History of North Carolina

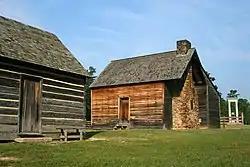
Bennett Place, historic site of major Confederate surrender in Durham

North Carolina was the site of few battles, though it provided at least 125,000 troops to the Confederacy. North Carolina also supplied about 15,000 Union troops. Over 30,000 North Carolina soldiers would die of disease, battlefield wounds, or starvation. Confederate troops from all parts of North Carolina served in virtually all the major battles of the Army of Northern Virginia, the Confederacy's most famous army. The largest battle fought in North Carolina was at Bentonville, which was a futile attempt by Confederate General Joseph Johnston to slow Union General William Tecumseh Sherman's advance through the Carolinas in the spring of 1865. In April 1865 after losing the Battle of Morrisville, Johnston surrendered to Sherman at Bennett Place, in what is today Durham, North Carolina. This was the next to last major Confederate Army to surrender. North Carolina's port city of Wilmington was the last major Confederate port for blockade runners; it fell in the spring of 1865 after the nearby Second Battle of Fort Fisher.